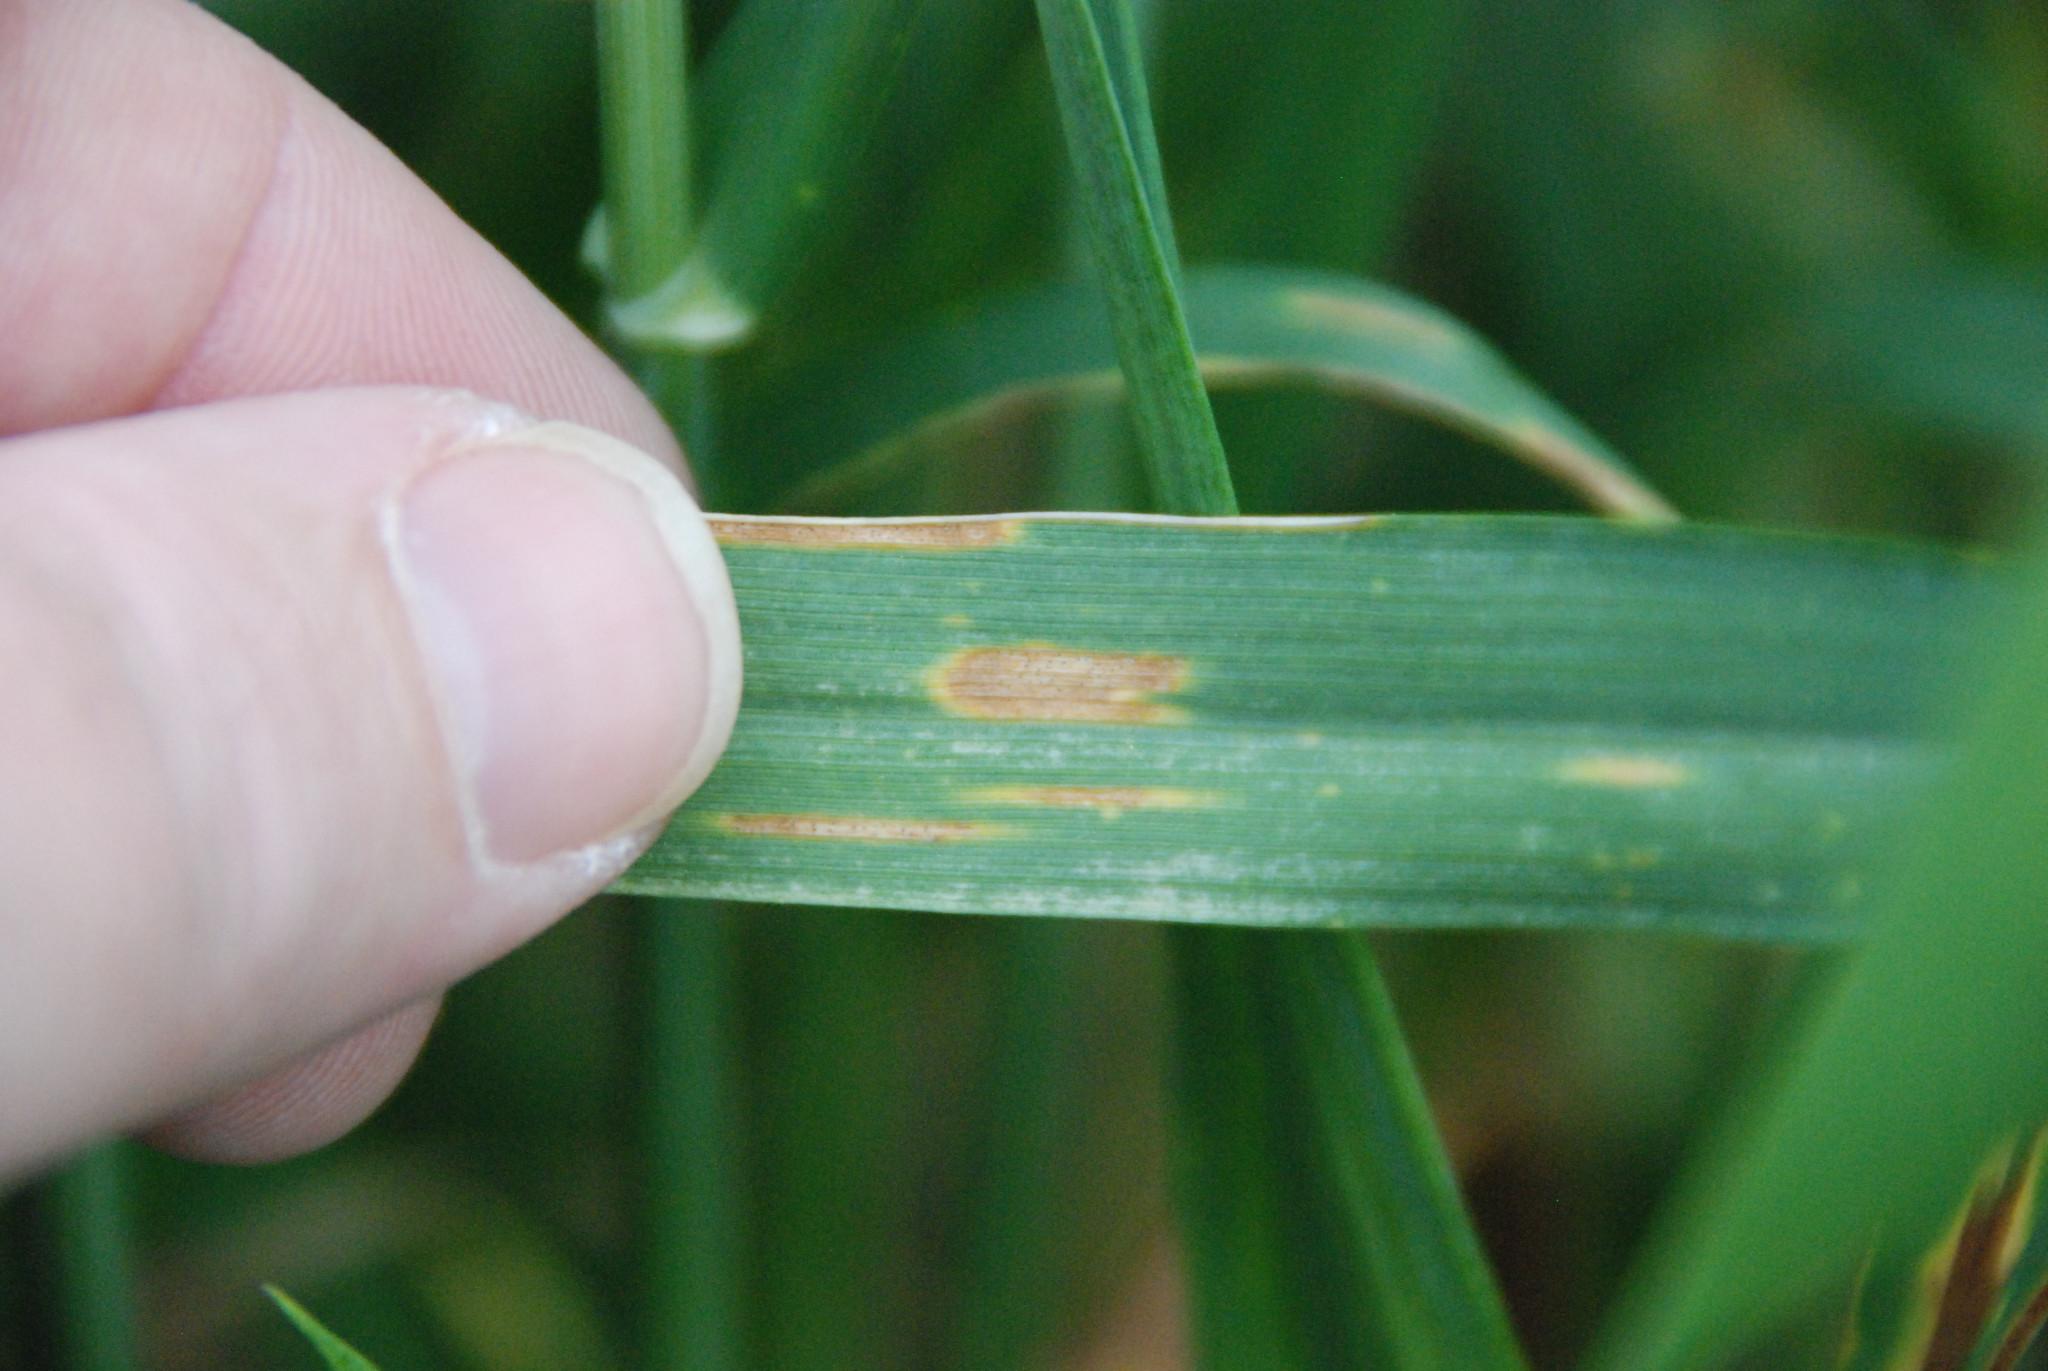
Plant: Wheat
Disease: wheat septoria blotch